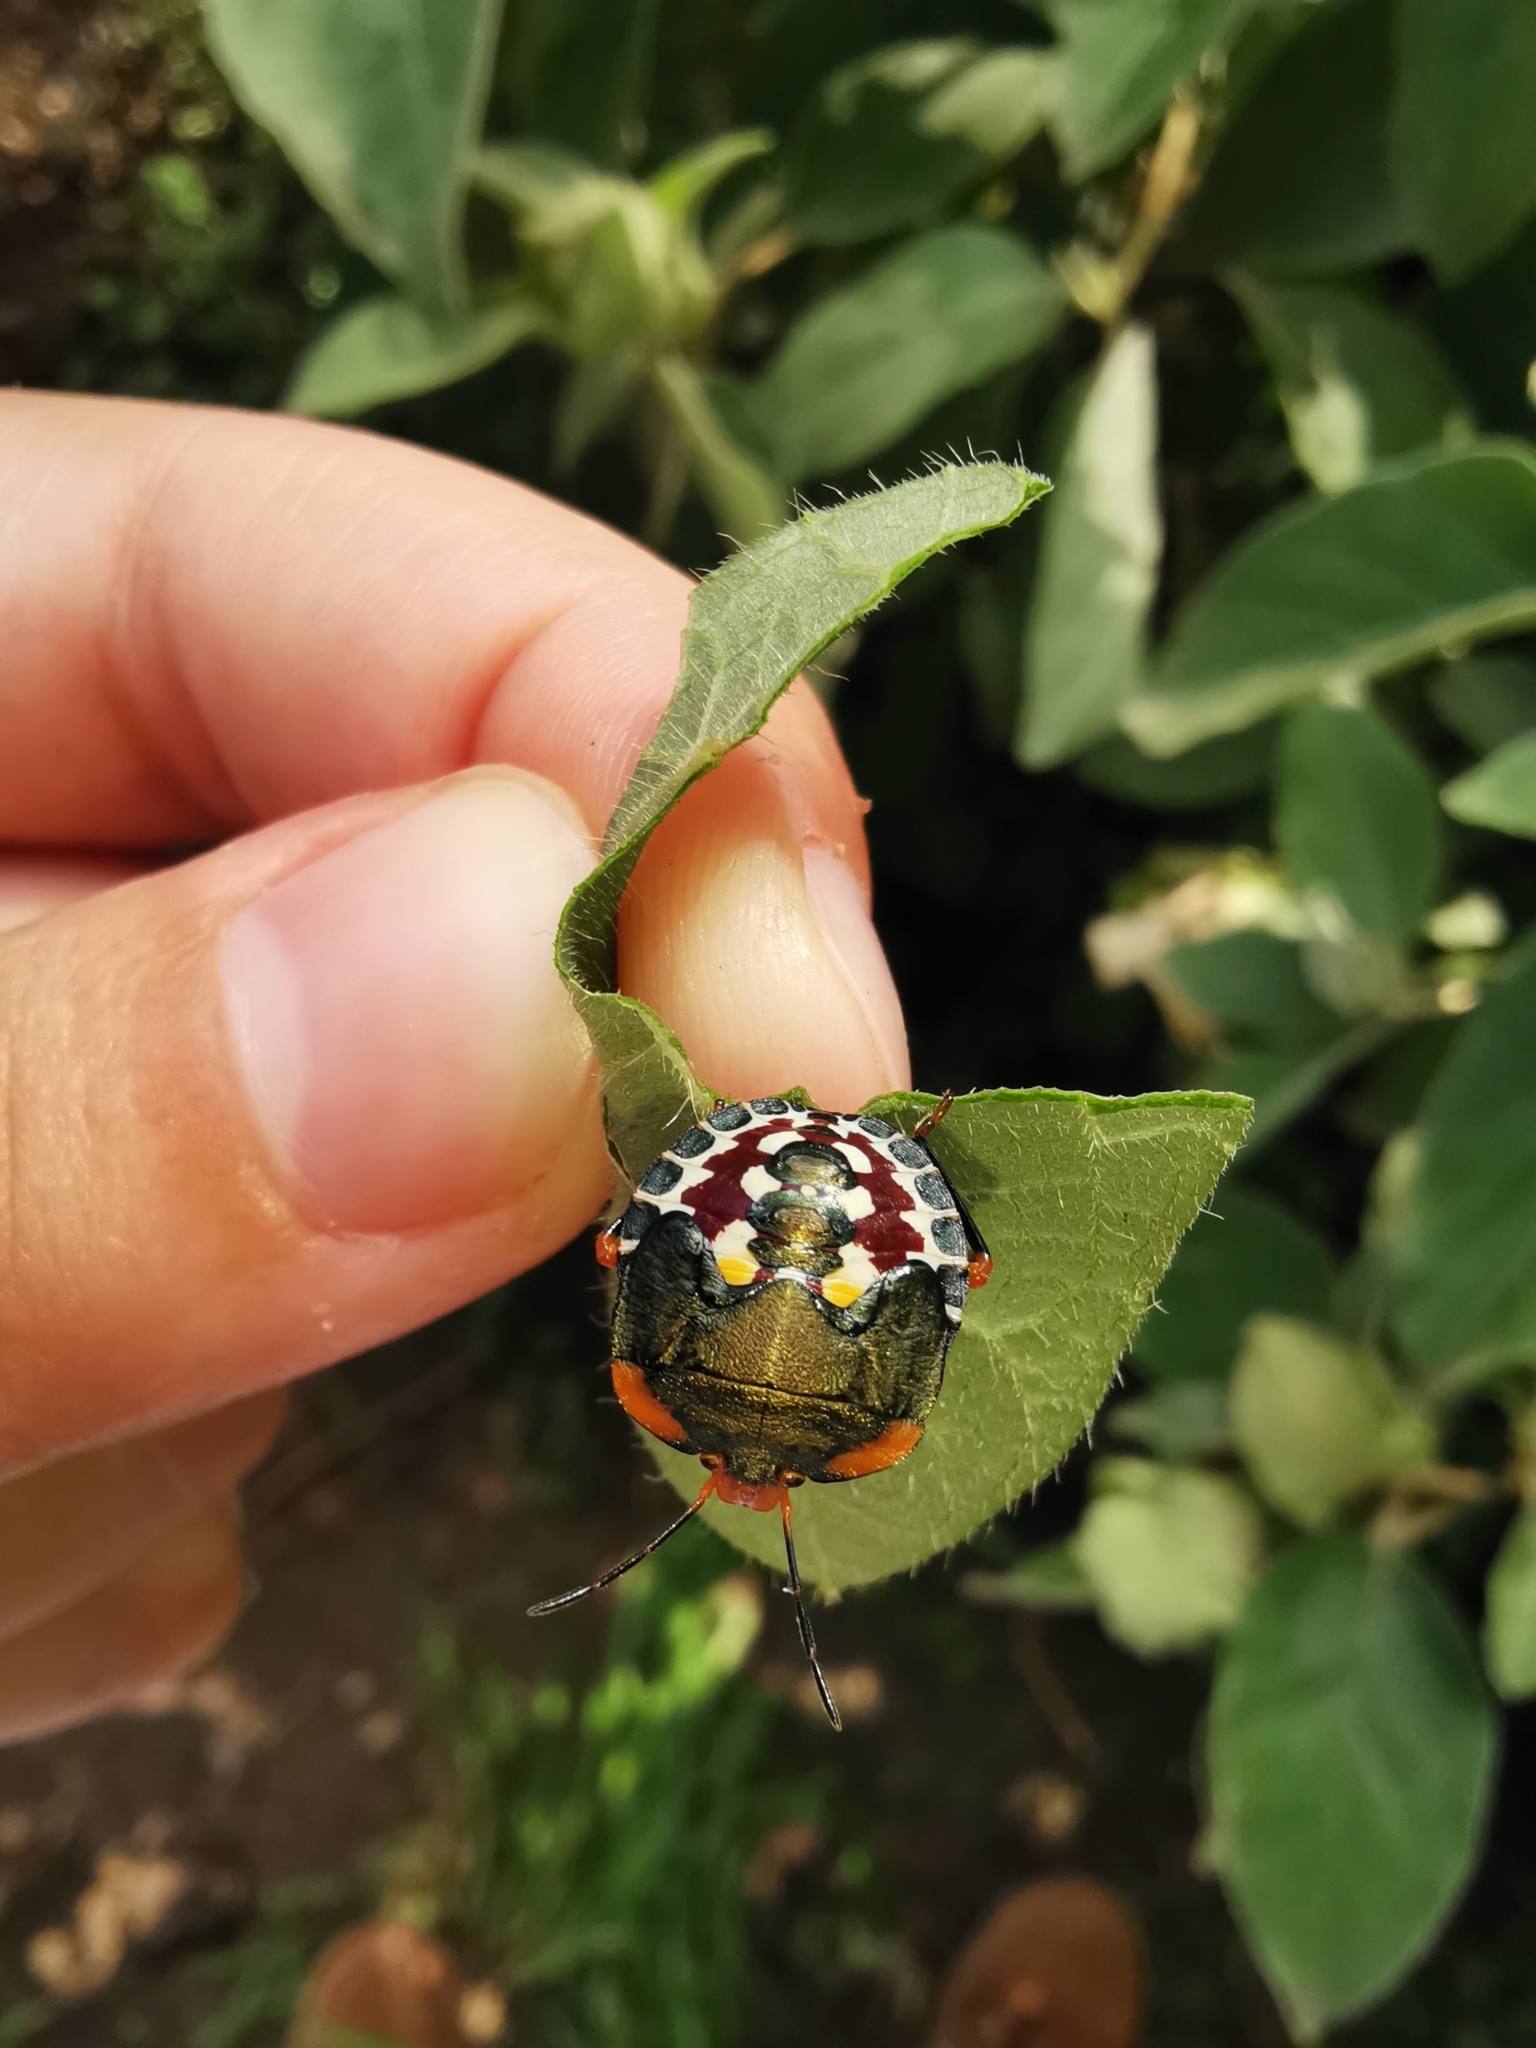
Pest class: stink_bug